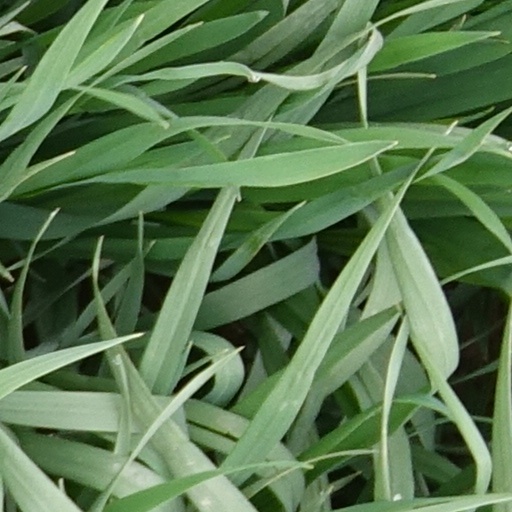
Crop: wheat